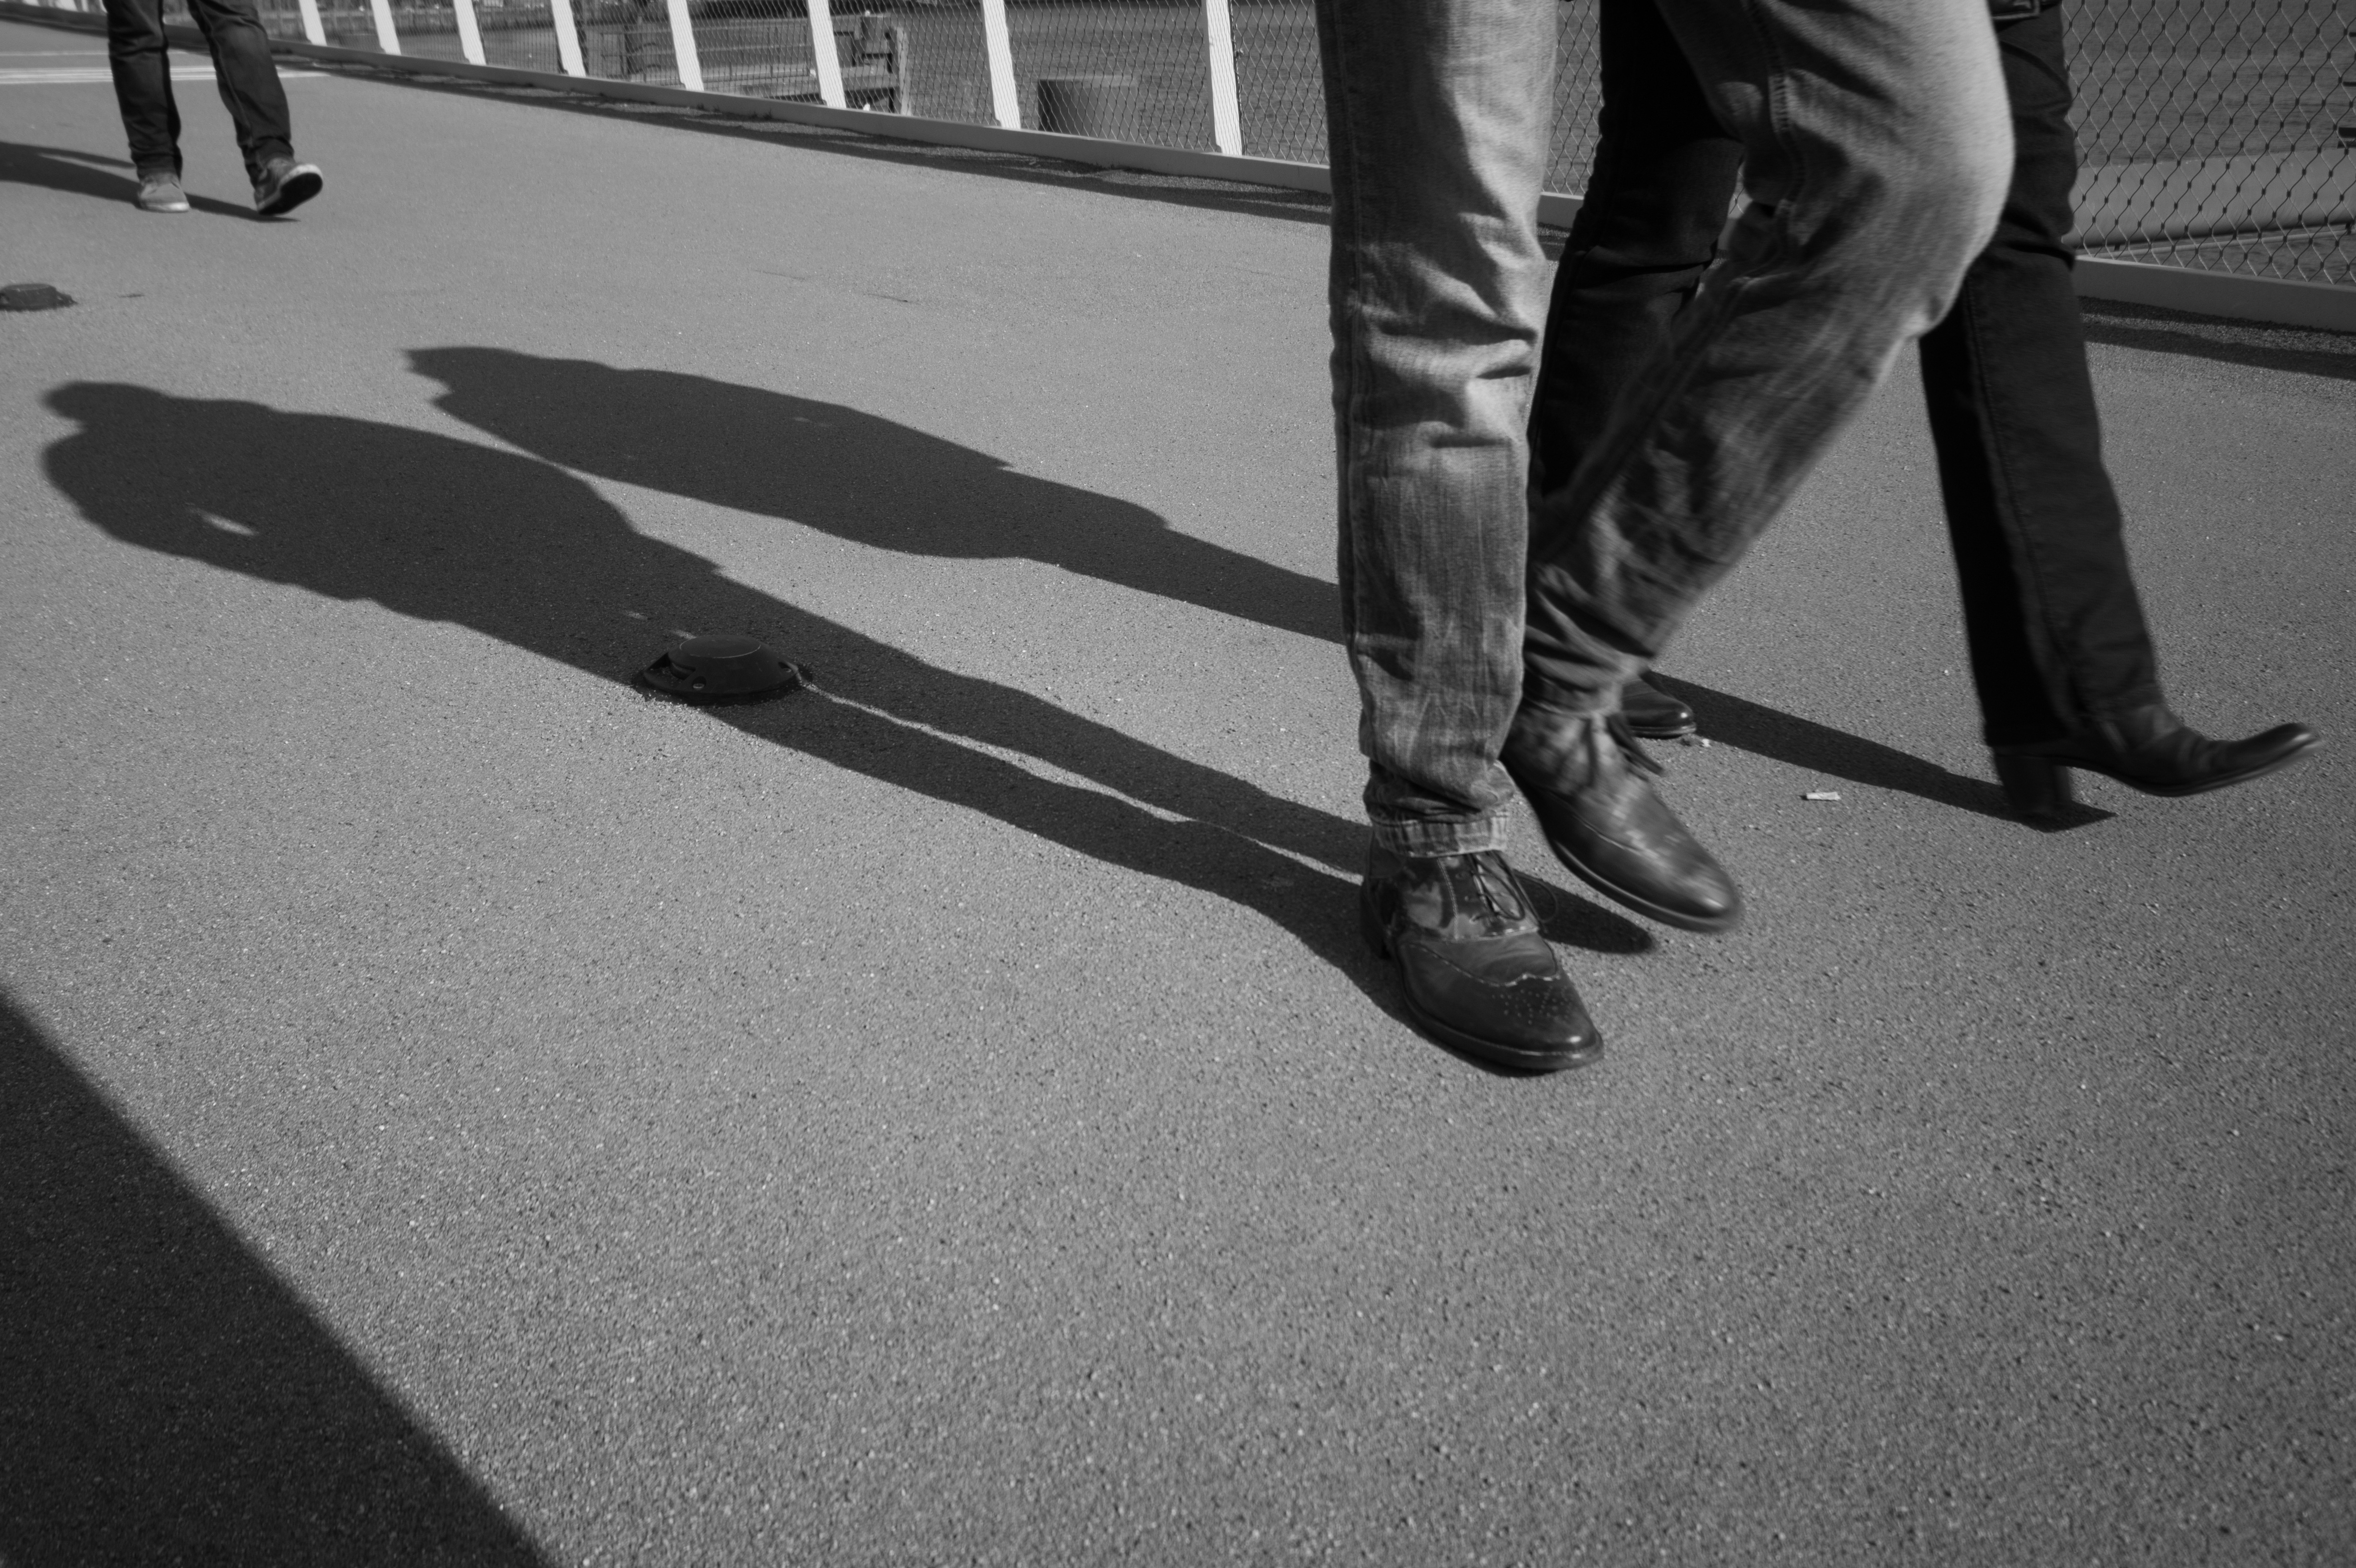
walking, black and white, road, white, photography, feet, asphalt, walkway, shadow, business, black, monochrome, pants, shadows, footwear, photograph, shape, strolling, monochrome photography